Caparo T1

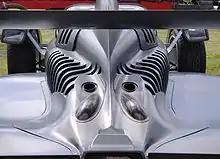
The Caparo T1's tailpipes and louvers along the F1-style body.

The chassis of the T1 is composed of a carbon fibre and aluminium honeycomb monocoque with a front composite crash structure and a rear tubular space frame construction. The suspension is of a double wishbone design with tunable anti-roll bars, front and rear, and five-way adjustable race dampers. The braking system is composed of metal brake discs, with six-piston and four-piston callipers front and rear, respectively. The brake bias pedal box is fully adjustable and brake pads are available in various compounds. The wheels are all-aluminium and front and rear, respectively, with Pirelli P Zero Corsa tyres. Magnesium and wheels front and rear, respectively, with Pirelli slick and wet track tyres are available as optional equipment.